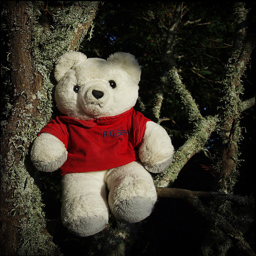
A cream colored teddy bear sitting on a tree branch

A white teddy bear wearing a red t-shirt sitting in a tree.
A teddy bear is sitting in a tree.
An adorable white teddy bear wearing a sweater sits in a tree.
A stuffed teddy bear in a mossy tree.